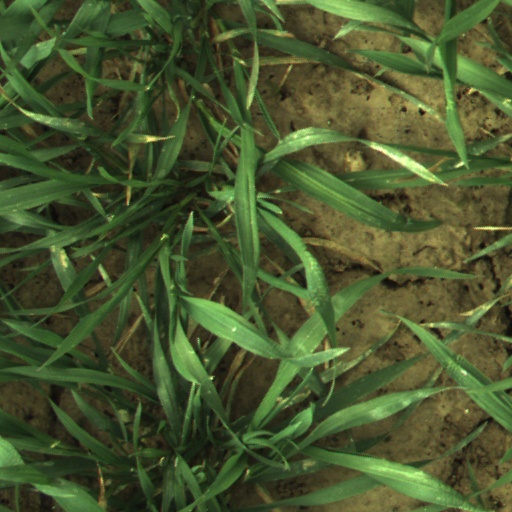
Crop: wheat